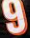
Number: 9